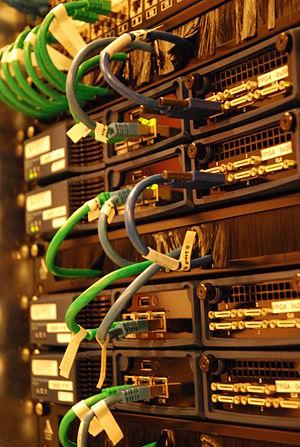
Détail du réseau ORTOLAN au Centre Régional de Contrôle en Route Nord
En France, les ingénieurs électroniciens des systèmes de la sécurité aérienne de la Direction générale de l'Aviation civile contribuent à la sécurité aérienne en veillant jour et nuit au bon fonctionnement des systèmes techniques de la navigation aérienne qui permettent d'assurer le contrôle de la circulation aérienne sur le territoire national. Dotés d'un grand sens des responsabilités, ils assurent l'étude, l'installation, le paramétrage et la surveillance des systèmes en temps réel.